Mechanical Galleon

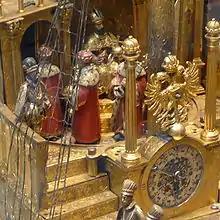
Detail showing the clock and its owner, and the other six electors, moving around the Holy Roman Emperor.

The nef could be moved on wheels, which was usual; the wheels have now been removed. The hours and the quarter hours of the clock were struck using upside down bells in the crow's nests which were rung by hammers held by model seamen. There is a clock on the ship but it is small and almost lost in the detail at the base of the tallest mast. Mechanical music played accompanied by a drum on a skin hidden within the hull. Seven electors, including Augustus, Elector of Saxony, walk before the seated figure of the Rudolf II, the Holy Roman Emperor. The highly prestigious prince electors of the Holy Roman Empire decided who would be enthroned as the Holy Roman Emperor.